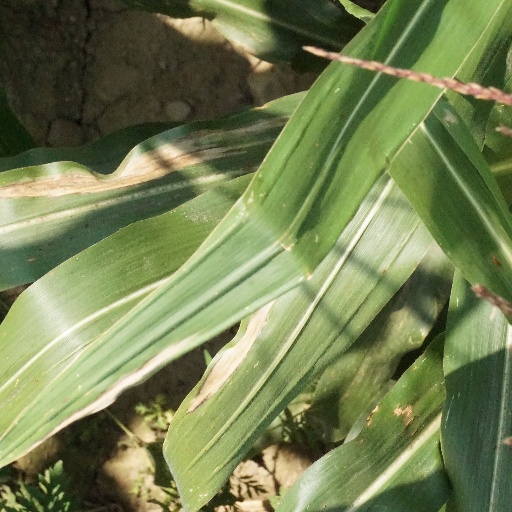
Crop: maize; corn